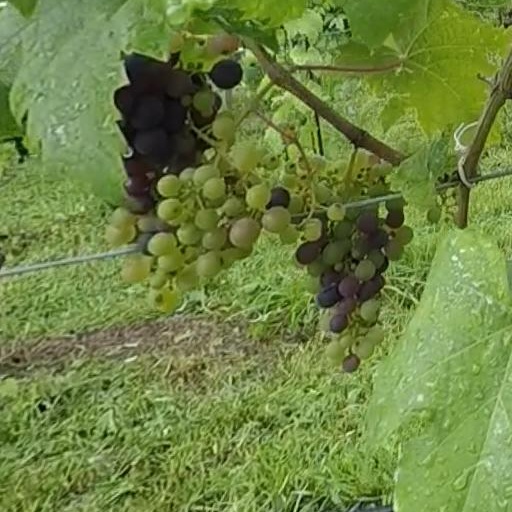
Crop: grape